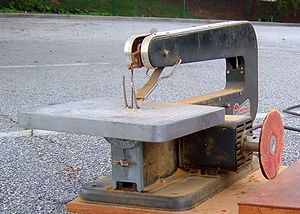
Dekupørsav
Dremel dekupørsav
Dekupørsav er en sav til finer.